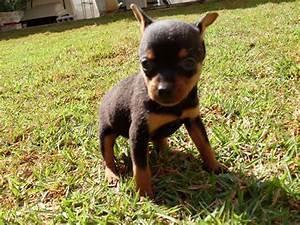
dog